Moh Maya Money

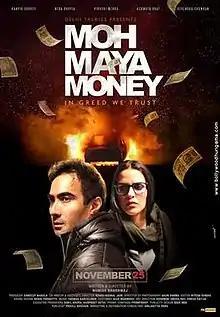
Theatrical release poster

Moh Maya Money is a 2016 Indian Hindi-language heist film directed by Munish Bhardwaj, and starring Ranvir Shorey and Neha Dhupia.